Giga Press

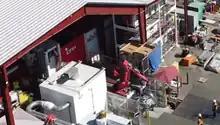
Robot immediately after removing completed Tesla Model Y rear megacasting from Die Casting Machine #1 (DCM1) at Tesla Factory in September 2020

In June 2020, permits for foundations to support the Giga Press at Fremont were issued with Tesla filing permit applications for construction work in preparation for Die-Casting Machine #2 in July 2022.